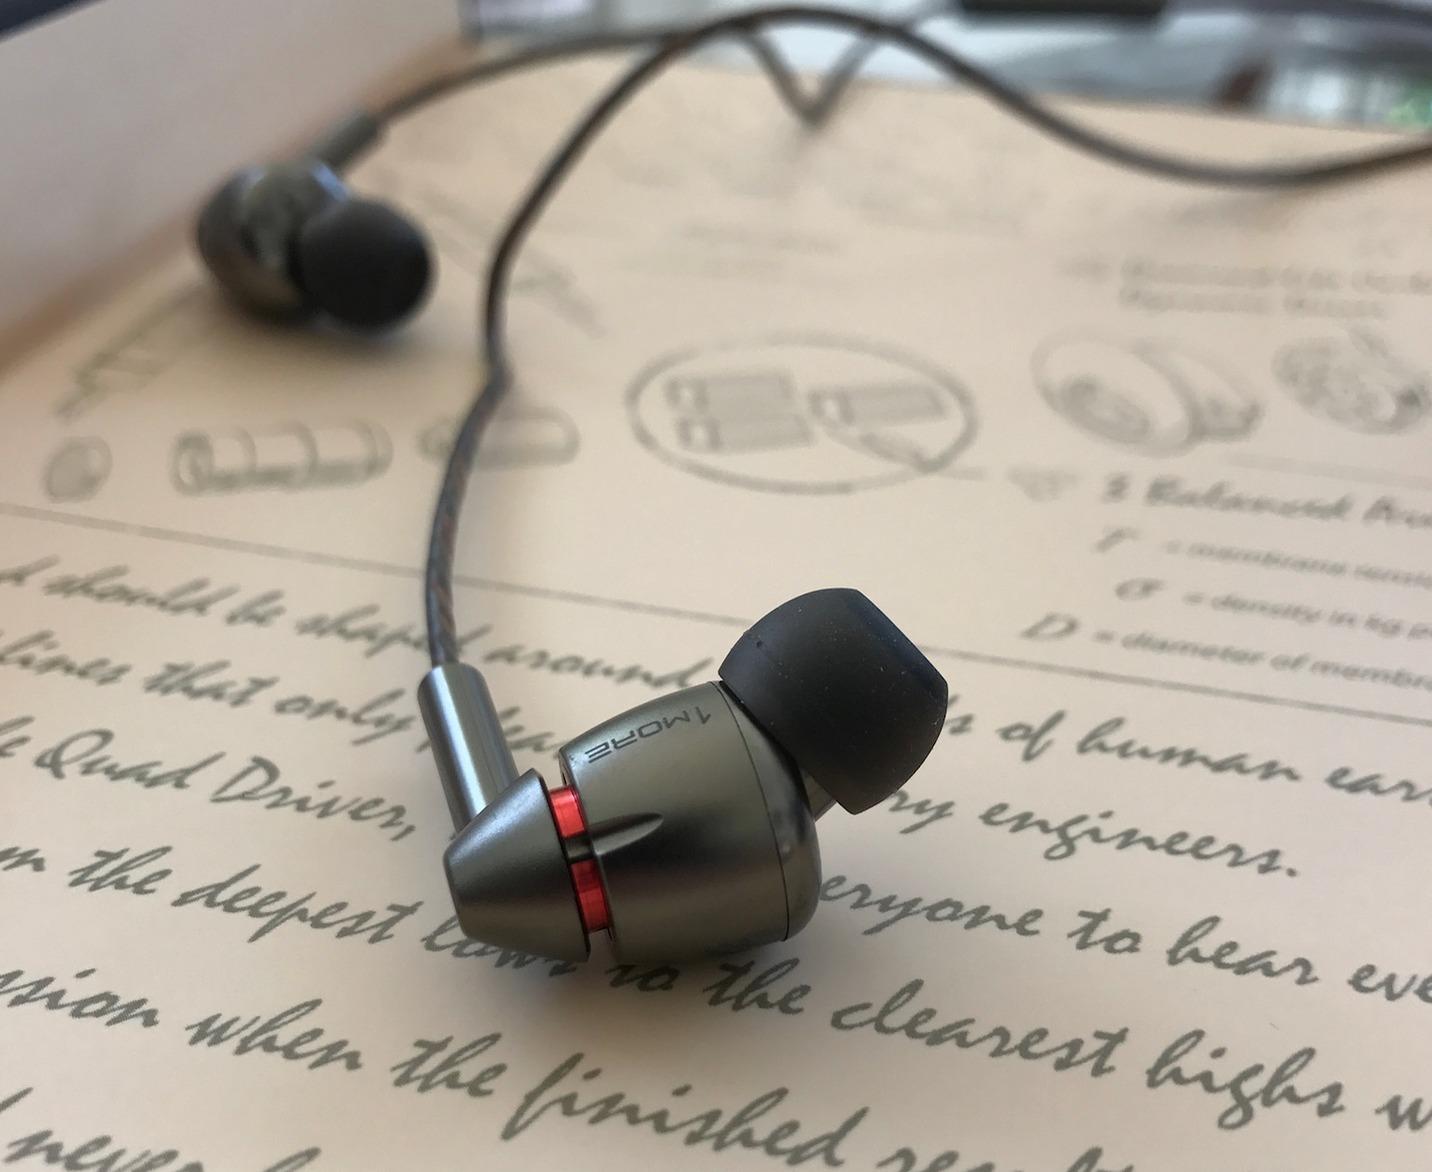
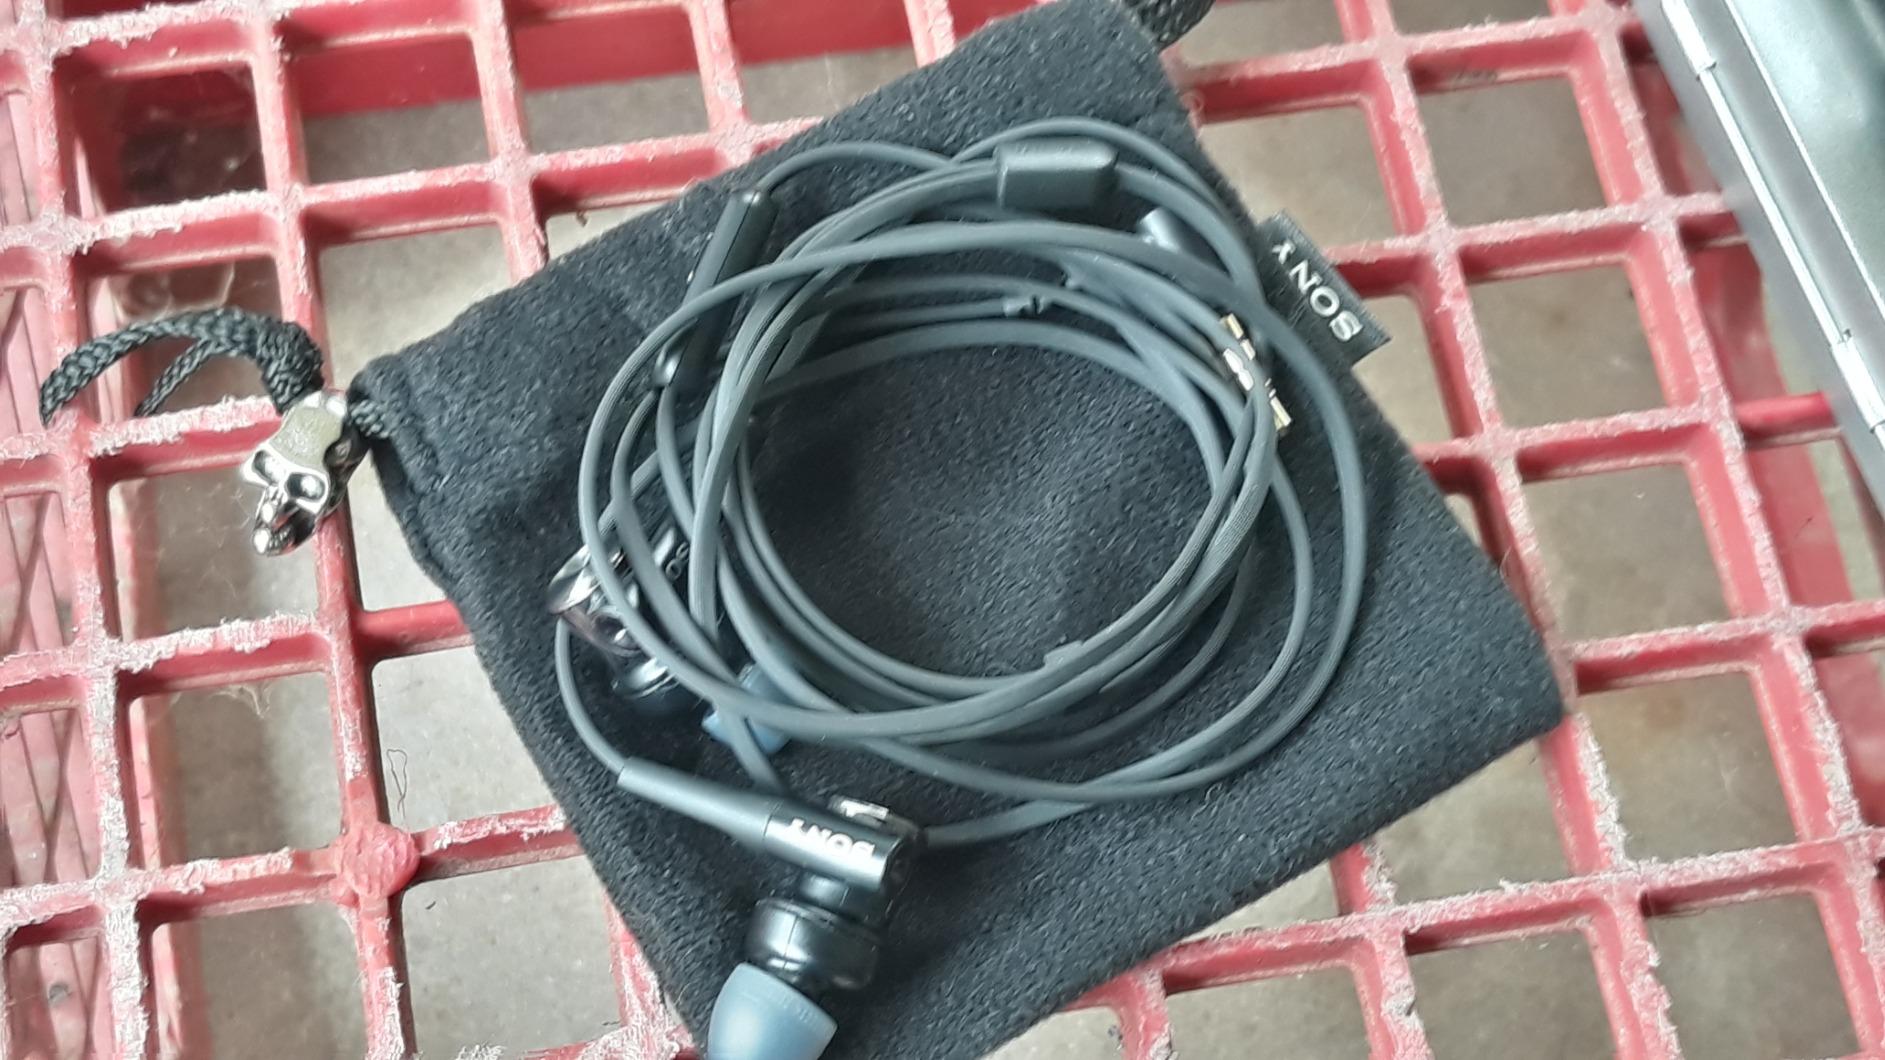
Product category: headphones
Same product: no